Women in Niger

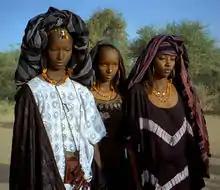
Three young Wodaabe women in Niger photographed in 1997.

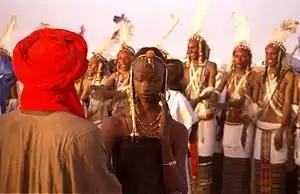
A young Fulani Wodaabe maiden judges male contestants in a Gerewol festival, a competitive courtship ritual that takes place annually in Wodaabe communities in Niger.

Women in Niger are women that are from or live in the West African country of Niger. These women belong to a population in which 98% are practitioners of Islam. Laws adopted by the government of Niger to protect the rights of Nigerien women are most often based on Muslim beliefs.